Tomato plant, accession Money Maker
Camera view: vertical (180 deg); turntable rotation: 330 degrees
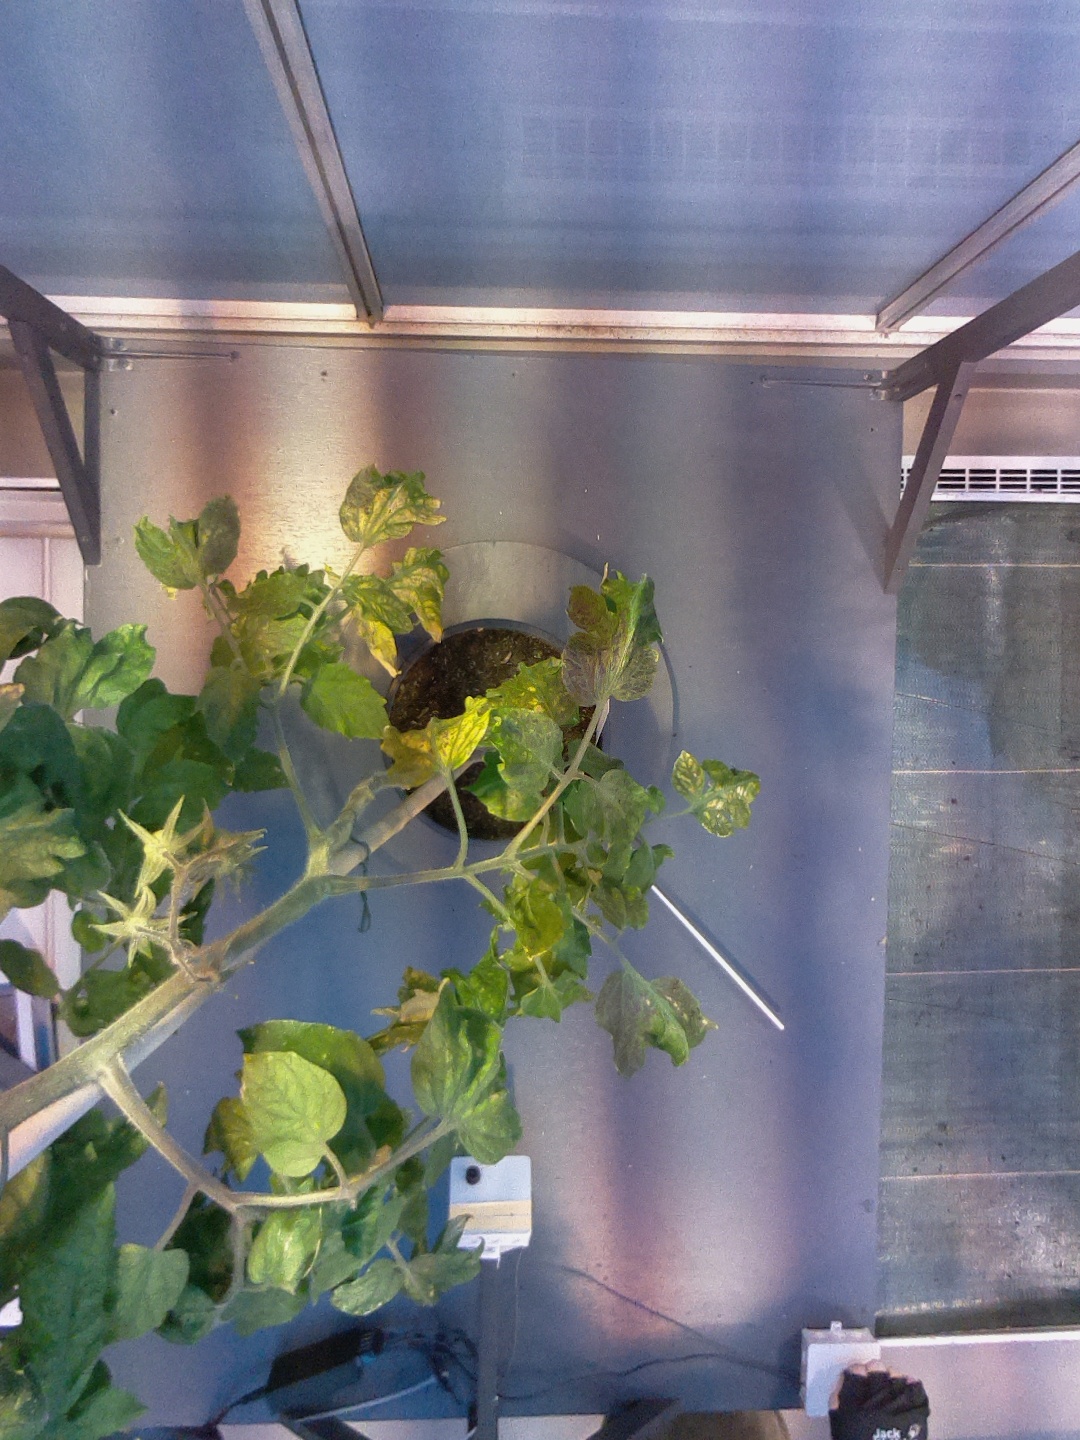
BBCH growth stage 71: 10%-20% of final fruit size